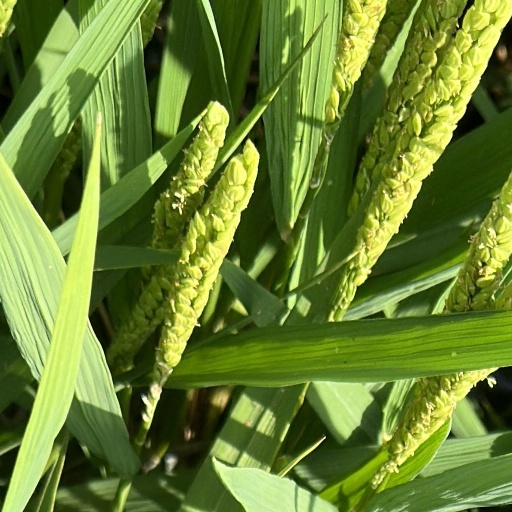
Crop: rice